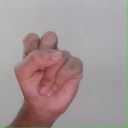
अक्षर: स